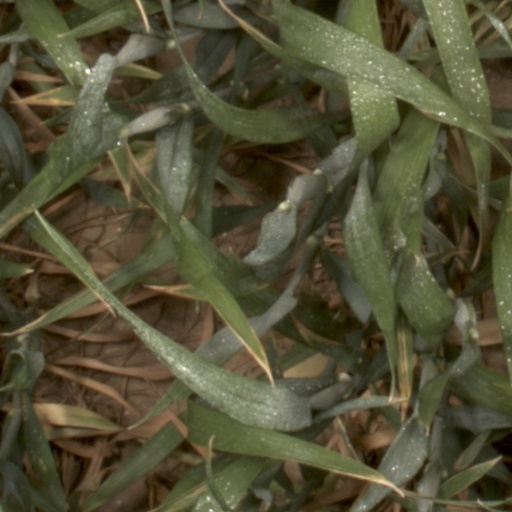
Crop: wheat